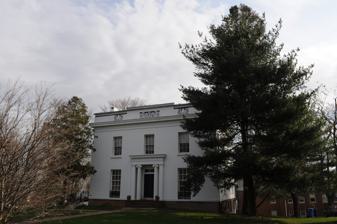
Building: Edward Augustus Russell House
Country: United States of America
Year built: 1842
Historic house in Connecticut, United States United States historic place Edward Augustus Russell House U.S. National Register of Historic Places Photographed in 2012 Show map of Connecticut Show map of the United States Location Middletown, Connecticut Coordinates 41°33′31.78″N 72°39′19.51″W / 41.5588278°N 72.6554194°W / 41.5588278; -72.6554194 Built 1842 Architect I. Towns or A.J. Davis Architectural style Greek Revival , Italianate NRHP reference No. 82004336 Added to NRHP April 29, 1982 The Edward Augustus Russell House is a Greek Revival house on the Wesleyan University campus in Middletown, Connecticut , USA. The house, at 318 High Street, faces west from the east side of High Street north of the corner at High and Court Streets. A large wooded lawn extends to the Honors College (Russell House 1828) property to the north. High Street between Church and Washington Streets was the most prestigious residential area in Middletown during the 19th century. It was later home to the KNK Fraternity of Wesleyan University. The structural system consists of load-bearing masonry with a flat roof, and materials include brick and flushboarding walls and a brownstone foundation. Significance This house was built in 1841-1842 for Edward A. Russell (1797–1874) on a portion of the Russell family estate. Edward Russell worked in the foreign mercantile trade until he returned to Middletown in 1838. He later served as mayor, state representative and national convention delegate. Edward A. Russell had personal contact with the firm of Town and Davis while supervising the building of the well-known Greek Revival Russell House (1828) for his younger brother, Samuel W. Russell. Thus it is possible that Edward retained the services of this firm when his house was built. Such a possibility is reinforced by early photographs showing the original proportions and decoration. These indicate that the house was a sophisticated and high style example of Greek Revival, and stylistically close to the DeRham Brevoort House (attributed to Davis) in New York City and "Highwood", Henry Whitney's estate in New Haven (1835–1836) by Town and Davis. Edward Russell's grand-nephew, Richard L. deZeng (1847–1932), occupied the house until his death in 1932. Wesleyan purchased the property from the administrators of the estate of E.A. Russell and then sold it to Alpha Sigma Delta Alumni Association, Inc. in 1934. At this time the structure was altered for use as a fraternity house. The heavy cornice at the top of the building was lowered to the second floor and windows were placed above the cornice to form a full third floor. Window cornices were removed and new window openings cut in the south facade. The second and third floors were divided into three room suites; however, the first floor remains largely unaltered. This house was the last example of Greek Revival architecture to be built in the prestigious area of High Street. Current use and condition The house is currently used for lectures, concerts, and other special events, and is preserved in good condition.  See https://web.archive.org/web/20081205093534/http://www.wesleyan.edu/eventscheduling/therussellhouse.html See also Connecticut portal National Register of Historic Places listings in Middletown, Connecticut References